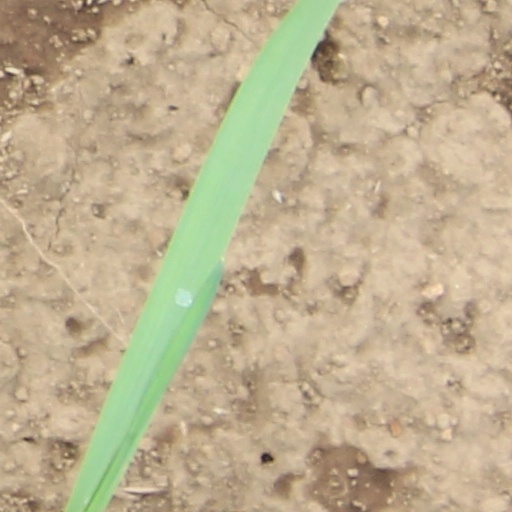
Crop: wheat